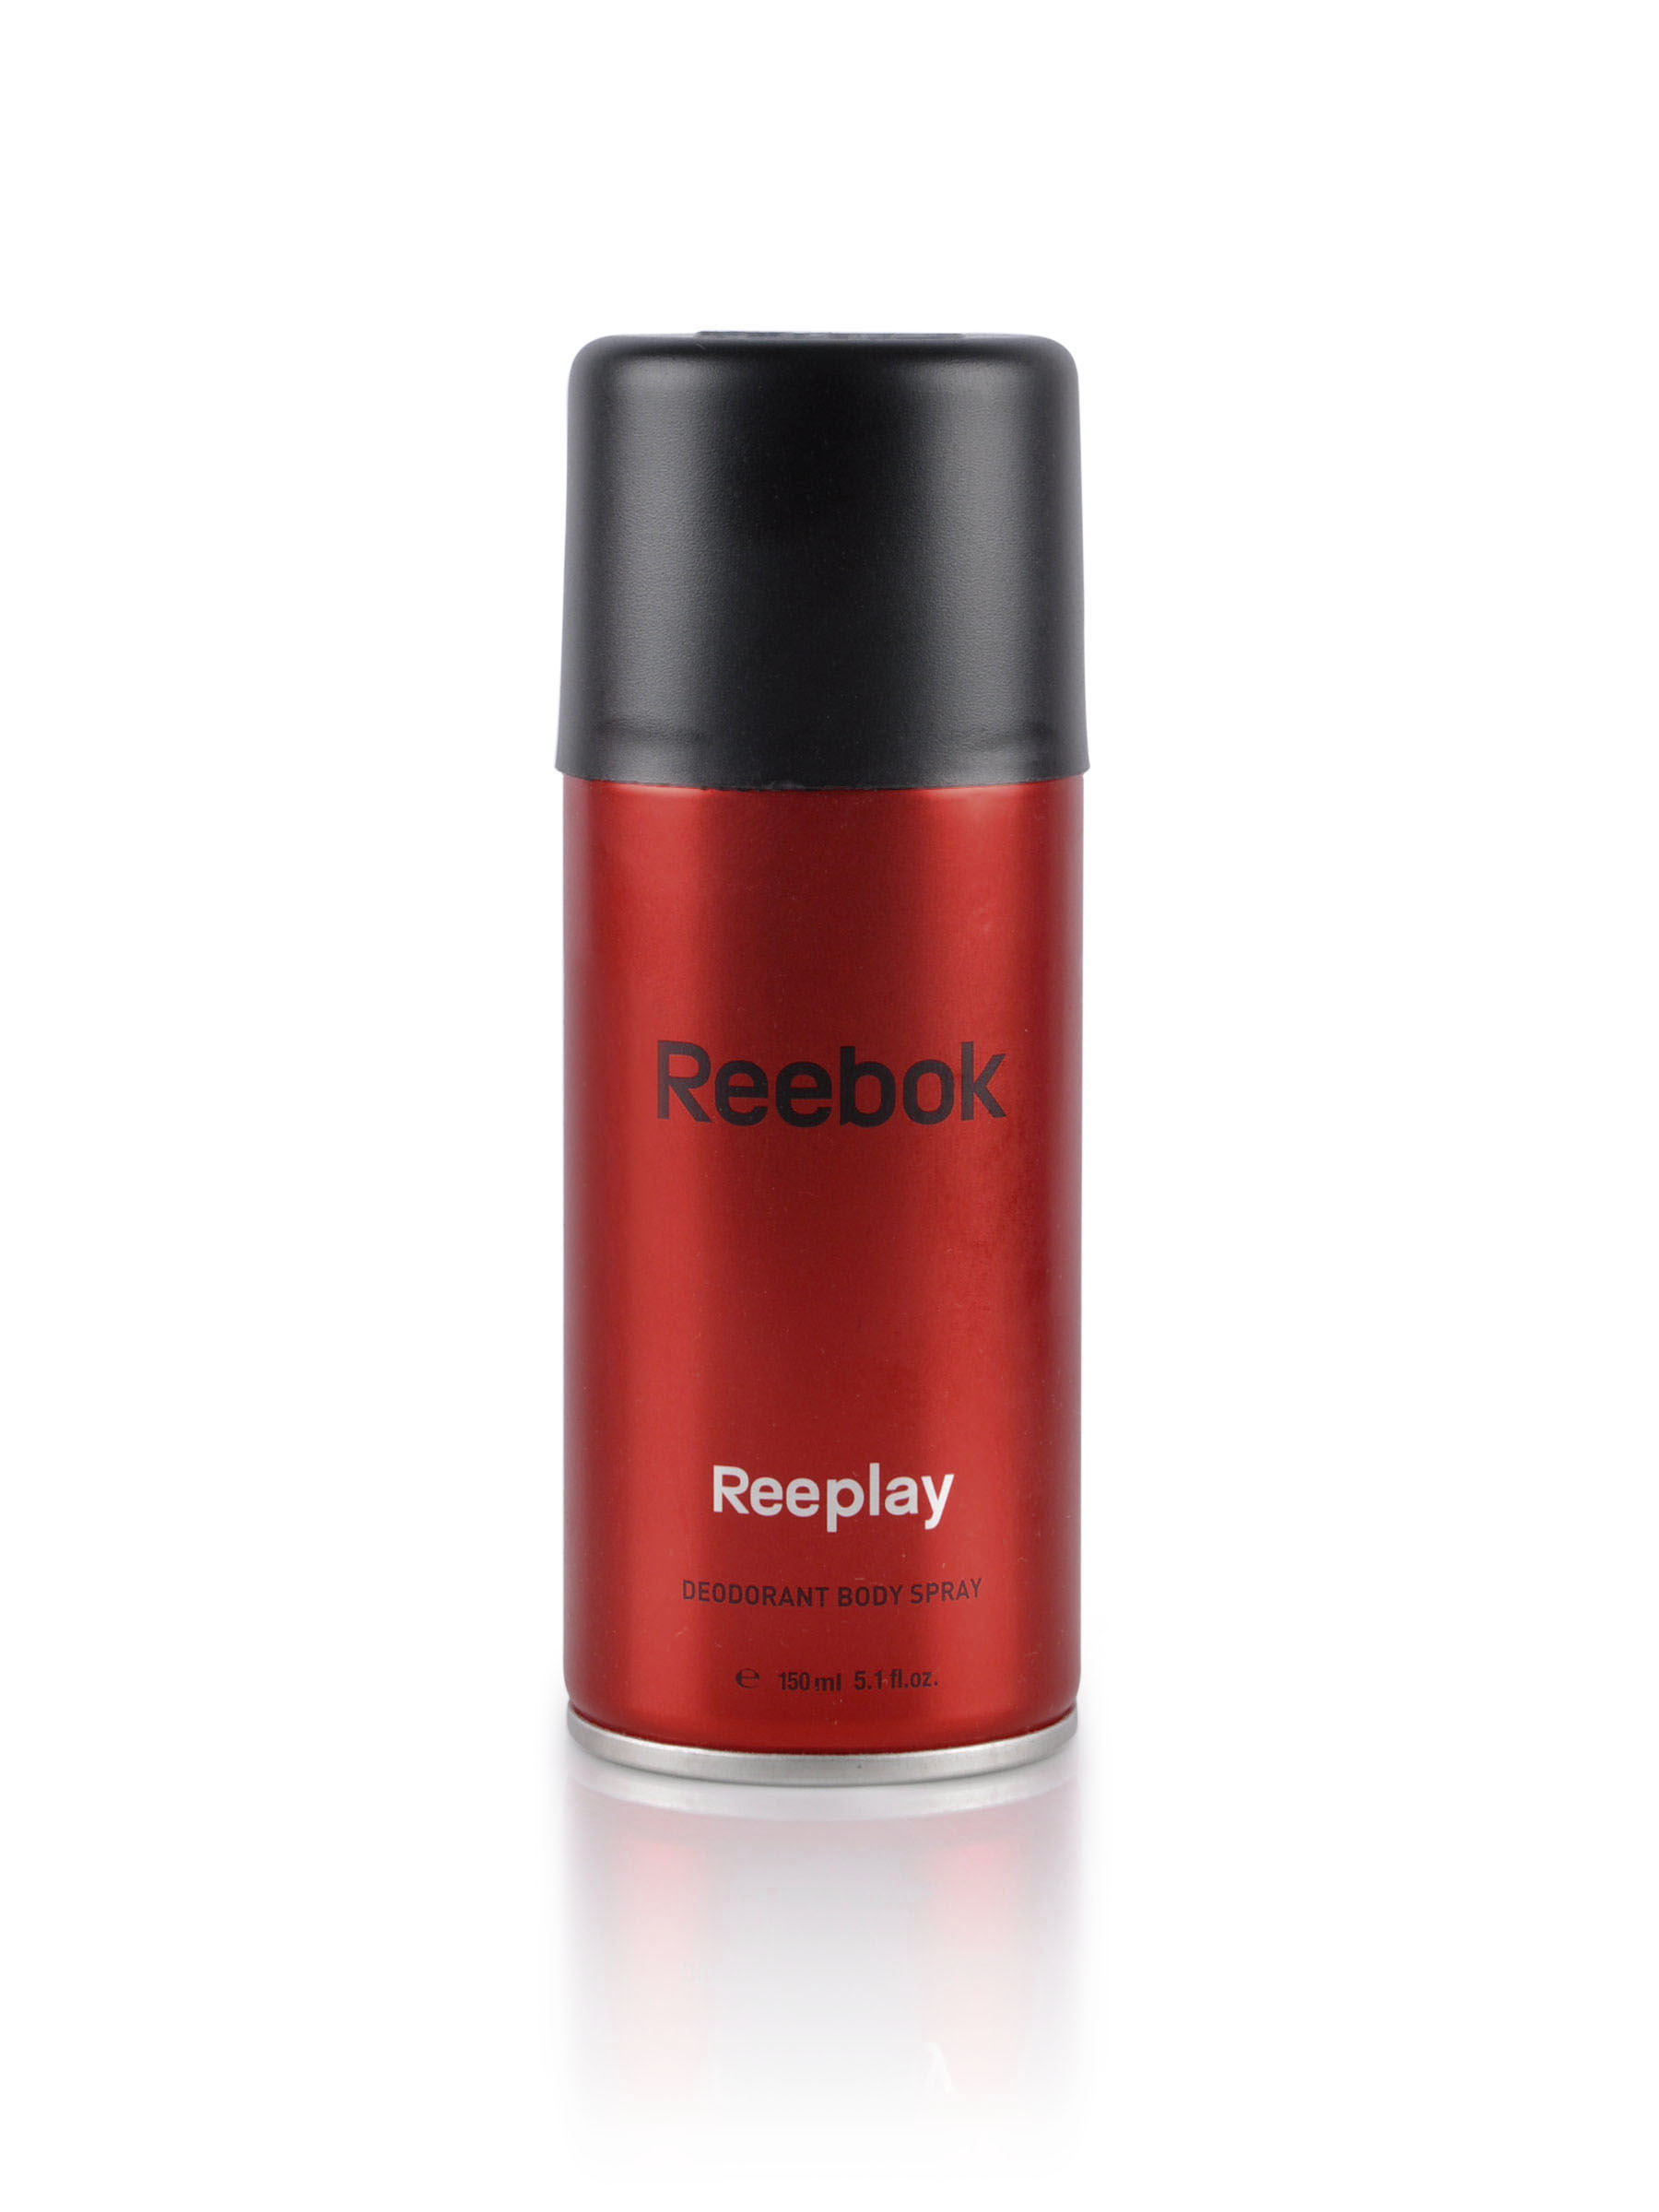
Reebok Men Reeplay Deo
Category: Personal Care / Fragrance / Deodorant
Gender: Men
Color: Red
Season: Spring 2017
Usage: Casual